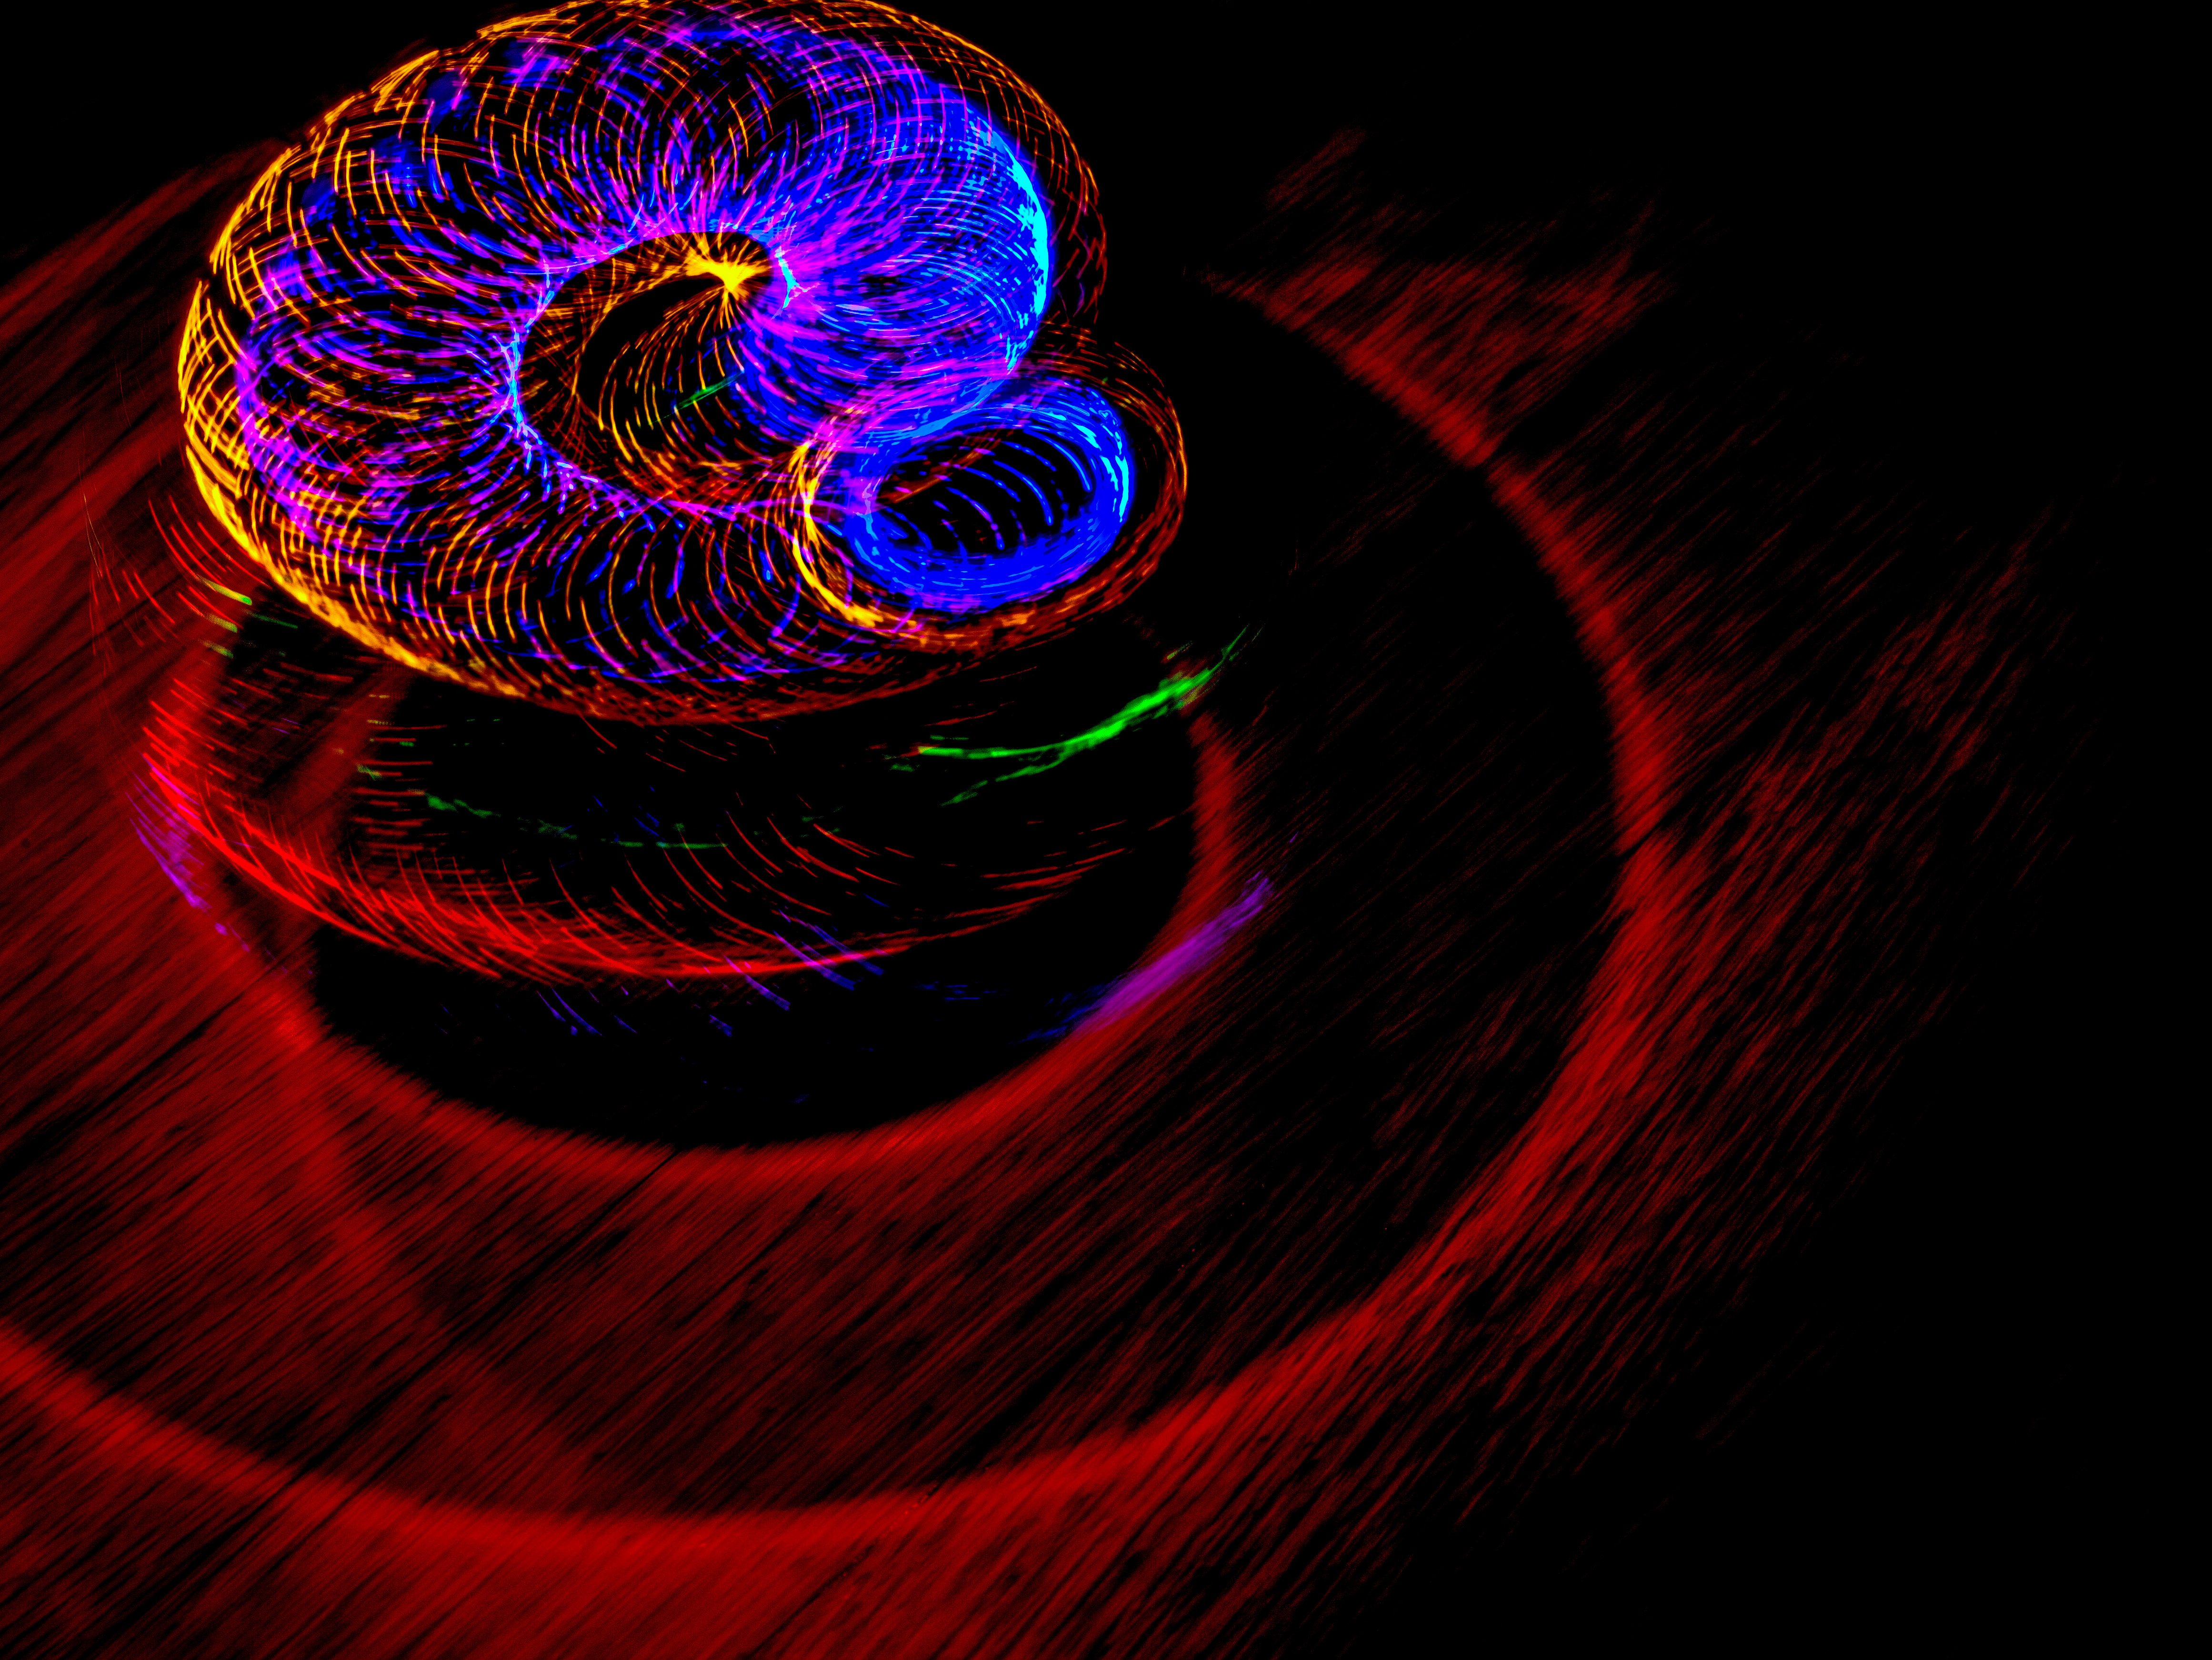
spiral, flower, red, geometry, color, darkness, circle, human body, quantum, illustration, curves, organ, physics, screenshot, macro photography, vortex, computer wallpaper, fractal art